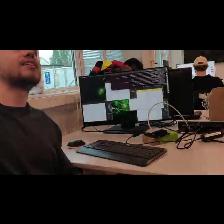
Label: Human